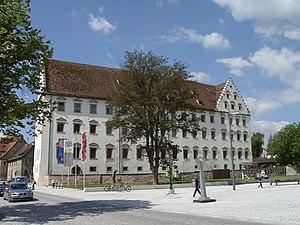
Palais épiscopal à la Place de Eugen Bolz à Rottenburg am Neckar (Land de Bade-Wurtemberg, Allemagne). Le Palais fut édifié sous les Barons de Hohenherg en 1657/58. Le bâtiment avec deux vantaux et des échelons marquants a servi l'ordre des jésuites de 1691 à 1773. Ils ont utilisé le bâtiment en tant que un cours avec un lycée. Après il fut un siège d'une autorité autrichienne et en 1806 d'une autorité de Wurtemberg. Quand en 1821 le diocèse de Rottenburg fut fondé, le Palais devenait le siège de l'administration.